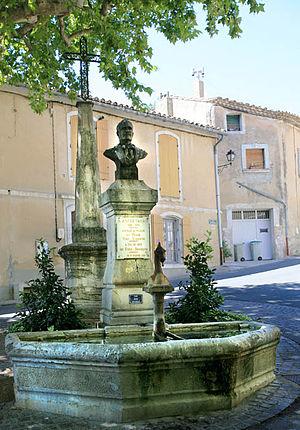
Cet article recense les œuvres d'art dans l'espace public de Vaucluse, en France.
Alphonse Tavan, né en 1833 à Châteauneuf-de-Gadagne où il est mort le 12 mai 1905, est un poète provençal, cofondateur et majoral du Félibrige à partir de 1876.
Châteauneuf-de-Gadagne est une commune française située dans le département de Vaucluse, en région Provence-Alpes-Côte d'Azur.